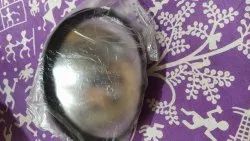
Label: Panoramic_Mirror